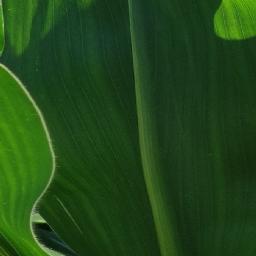
Label: Corn___healthy